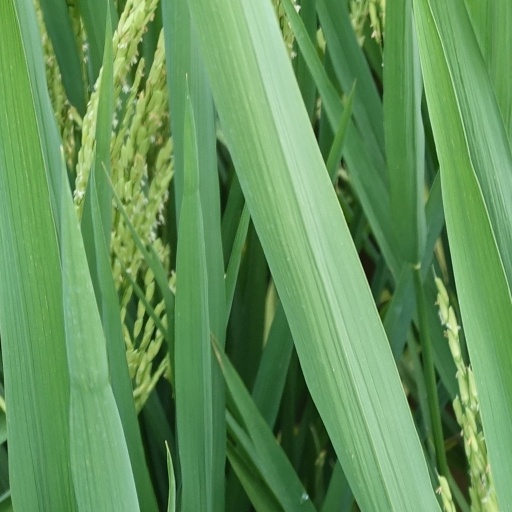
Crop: rice